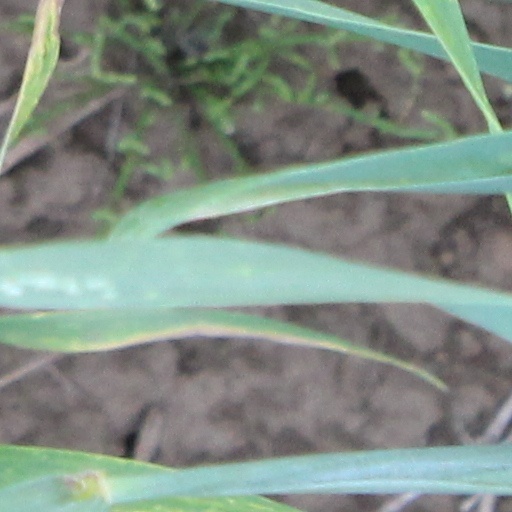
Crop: wheat